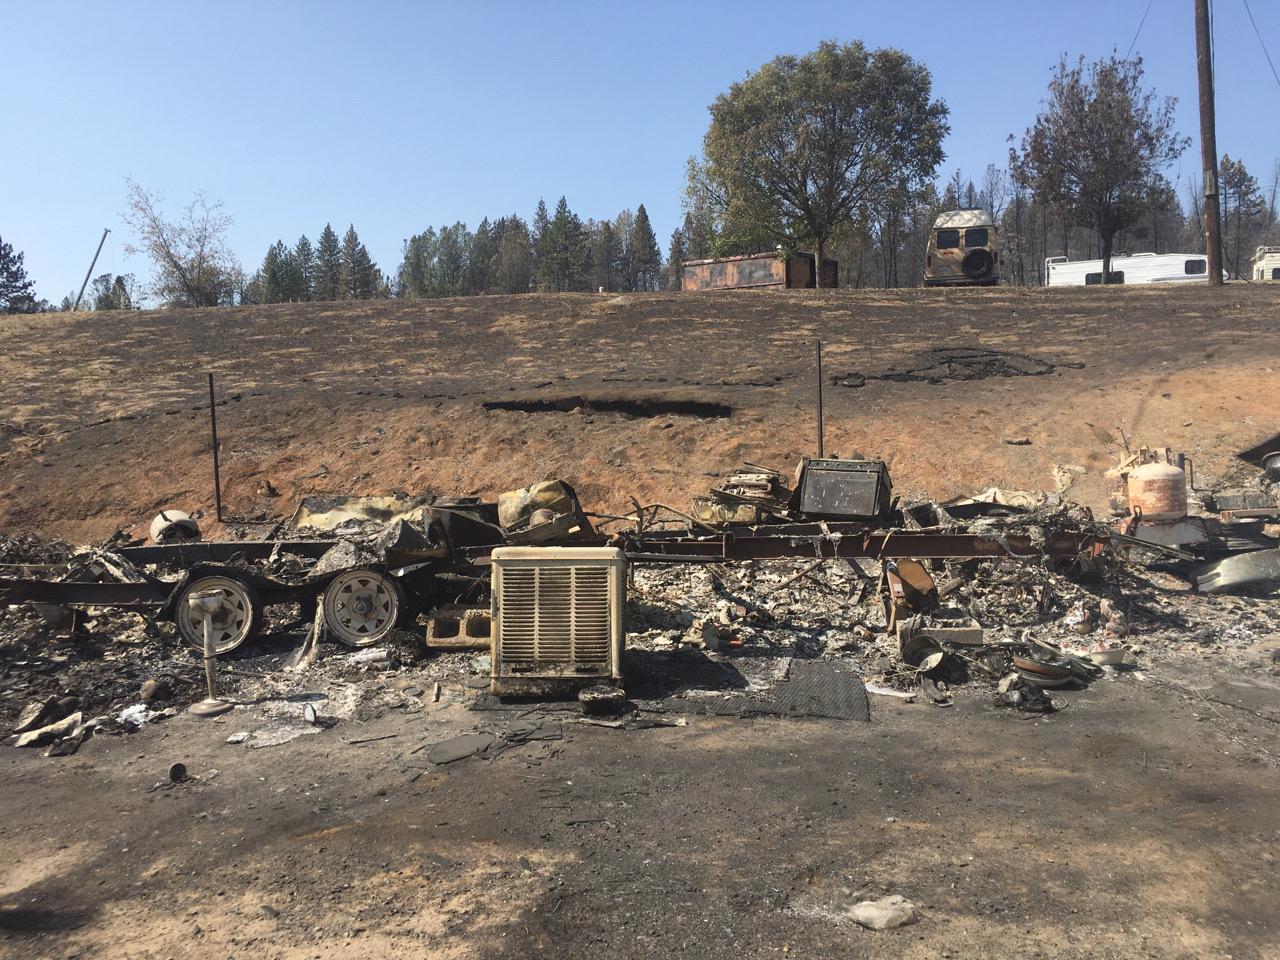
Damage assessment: destroyed